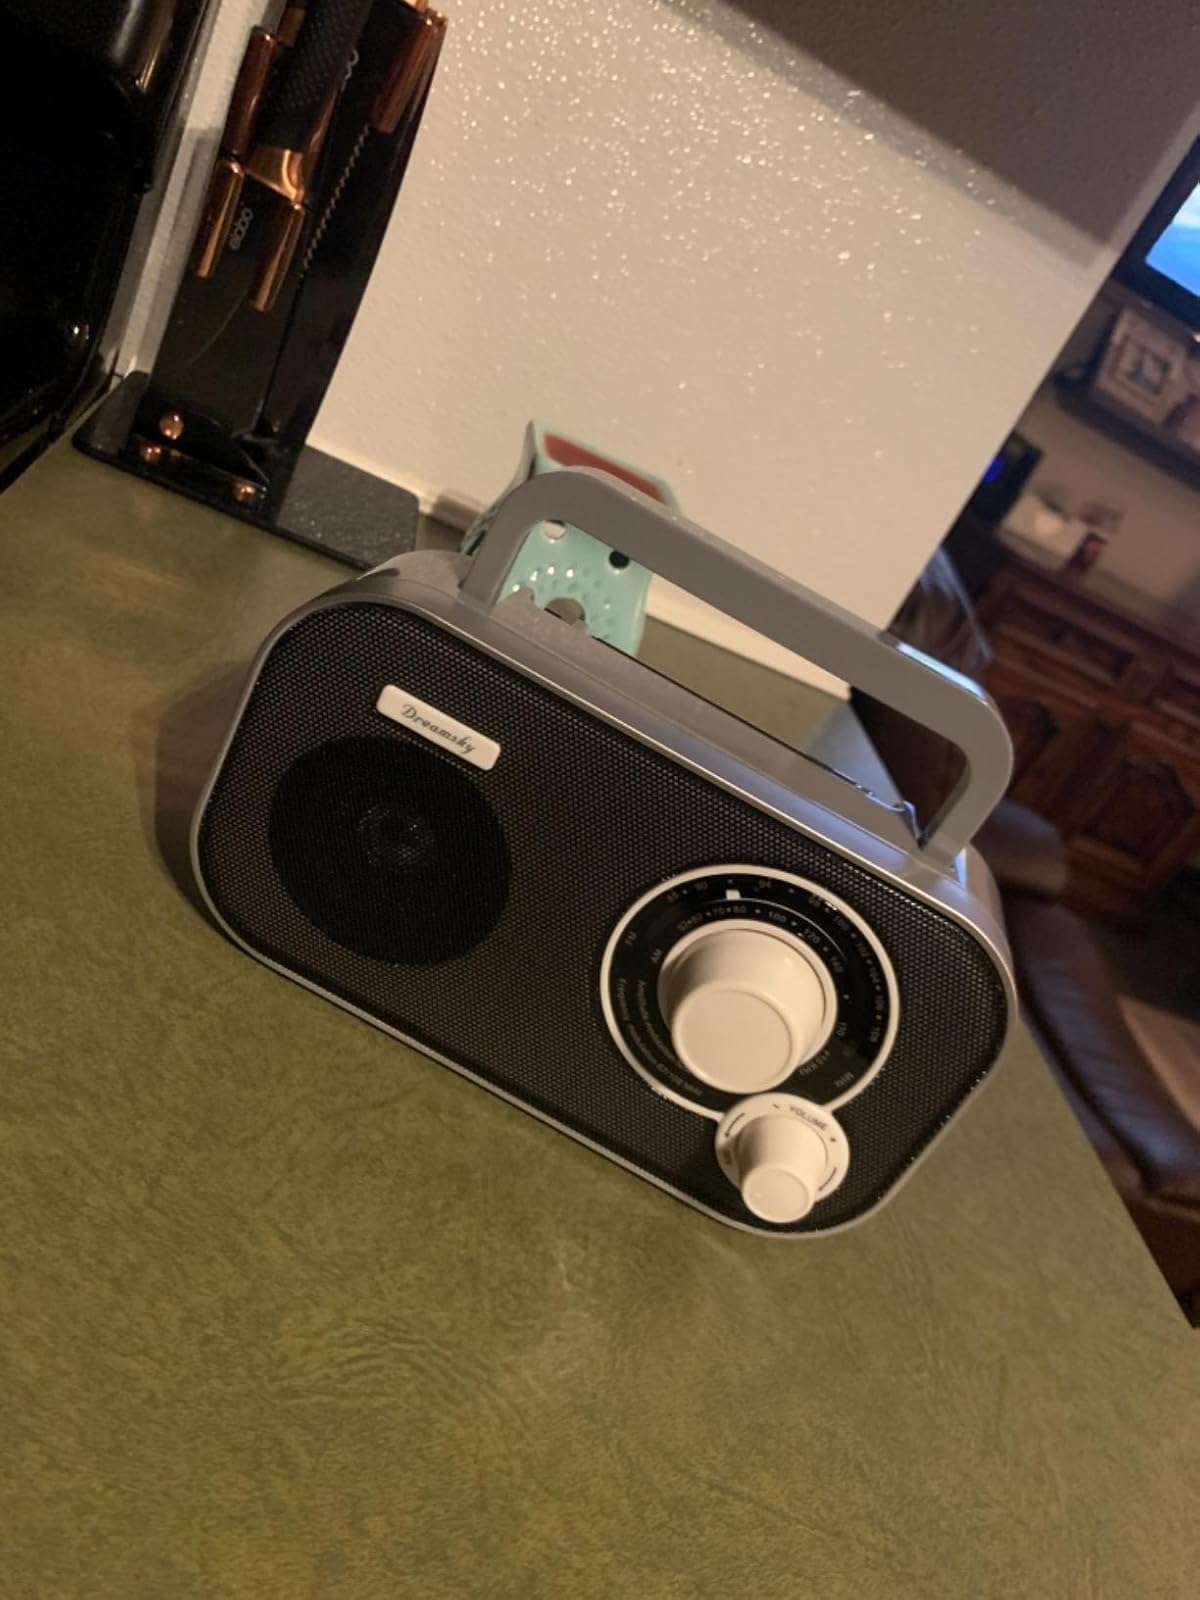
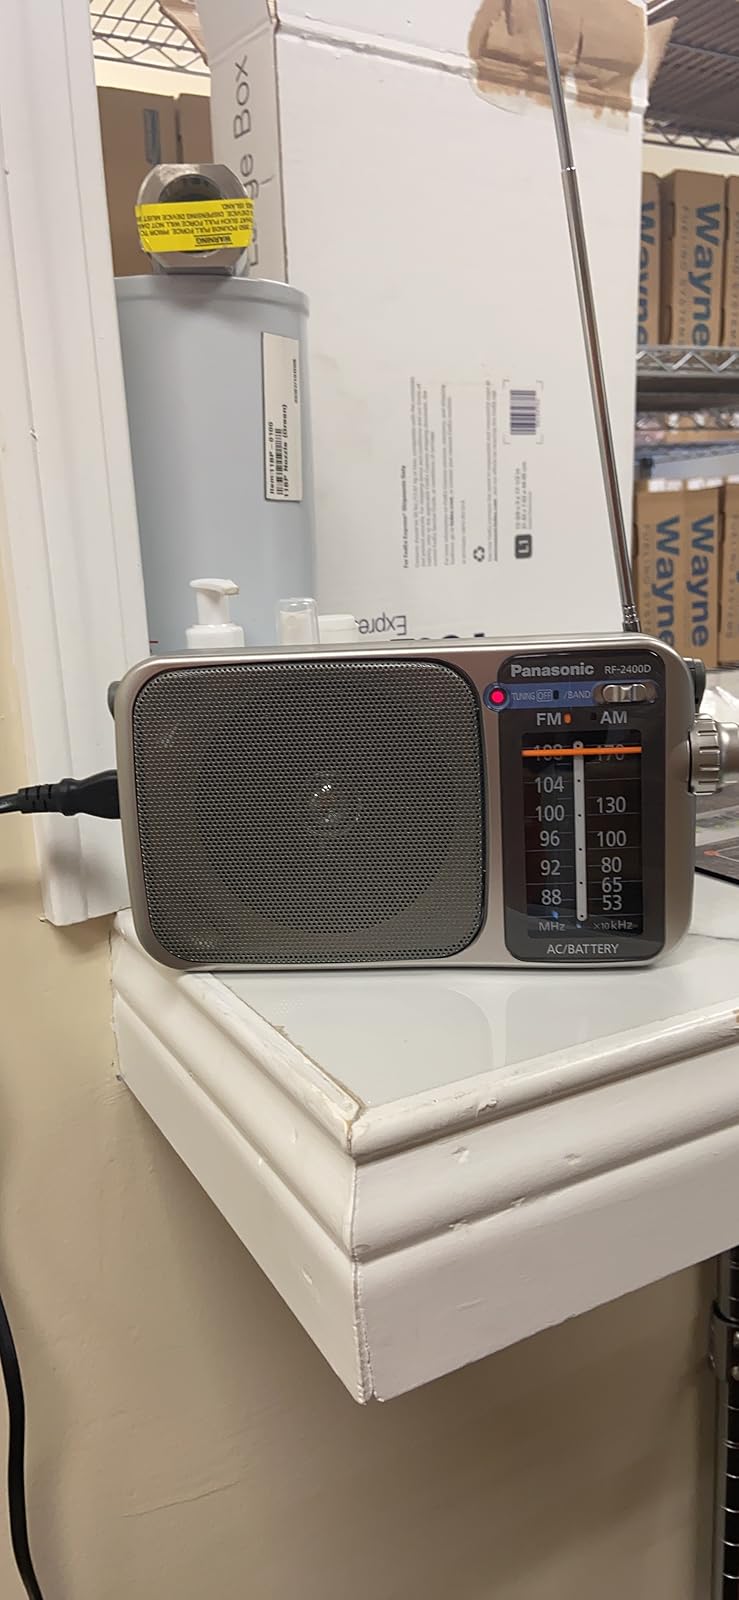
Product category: radio
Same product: no